Fabulous Lives of Bollywood Wives

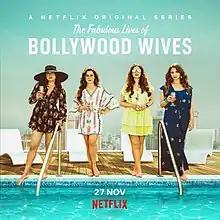

Fabulous Lives vs Bollywood Wives (formerly "Fabulous Lives of Bollywood Wives") is an Indian reality television series. The show focuses on the personal and professional lives of Neelam Kothari, Maheep Kapoor, Bhavna Pandey and Seema Kiran Sajdeh (formerly known as Seema Khan), wives of Bollywood actors Samir Soni, Sanjay Kapoor, Chunky Pandey and Sohail Khan (divorced) respectively. The series debuted on 27 November 2020 on Netflix. A second season premiered on 2 September 2022.